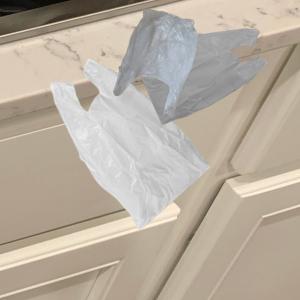
Label: plasticbags